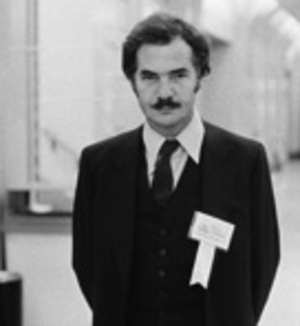
Adam Osborne, né le 6 mars 1939 à Bangkok en Thaïlande et mort le 18 mars 2003 à Kodaikanal au Tamil Nadu, est un écrivain britannique, éditeur de livres et de logiciels, et concepteur d'ordinateurs qui a fondé diverses sociétés aux États-Unis et ailleurs.